Refractory

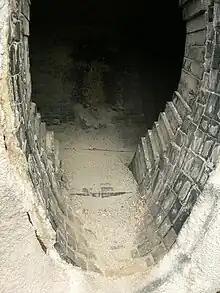
Refractory bricks in a torpedo car used for hauling molten iron

In materials science, a refractory (or refractory material) is a material that is resistant to decomposition by heat or chemical attack and that retains its strength and rigidity at high temperatures. They are inorganic, non-metallic compounds that may be porous or non-porous, and their crystallinity varies widely: they may be crystalline, polycrystalline, amorphous, or composite. They are typically composed of oxides, carbides or nitrides of the following elements: silicon, aluminium, magnesium, calcium, boron, chromium and zirconium. Many refractories are ceramics, but some such as graphite are not, and some ceramics such as clay pottery are not considered refractory. Refractories are distinguished from the "refractory metals", which are elemental metals and their alloys that have high melting temperatures.